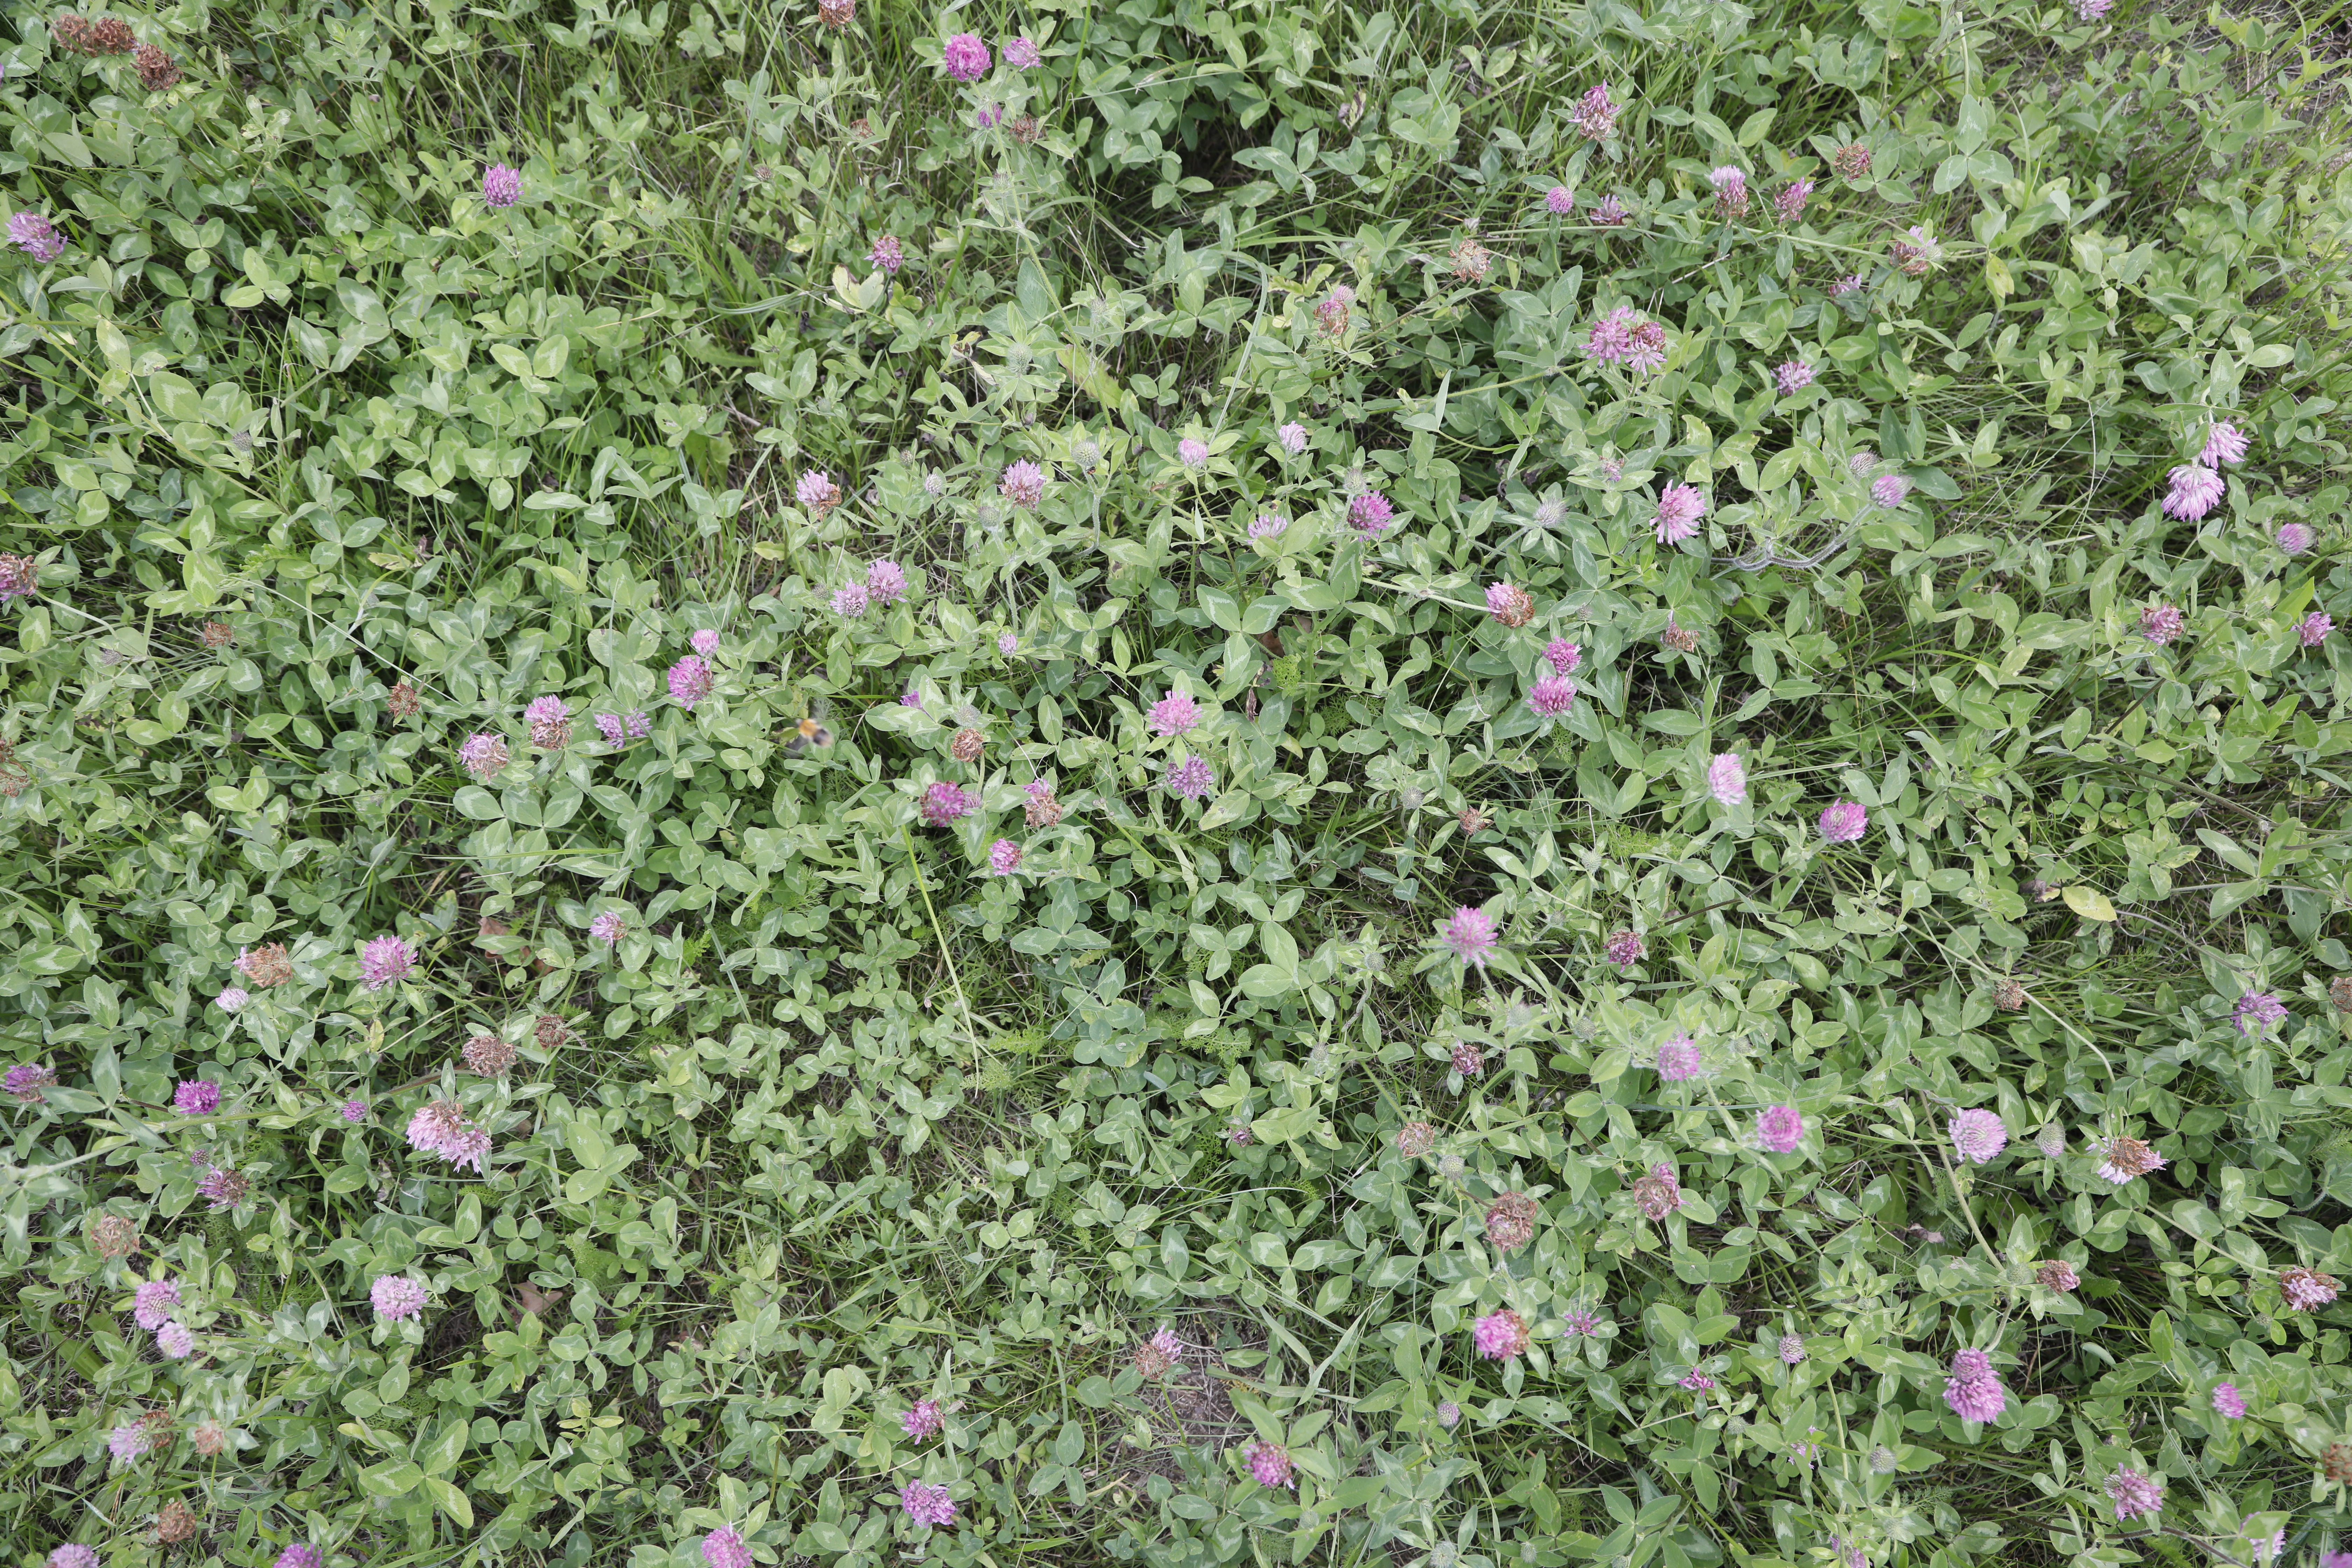
Plant species: Trifolium pratense